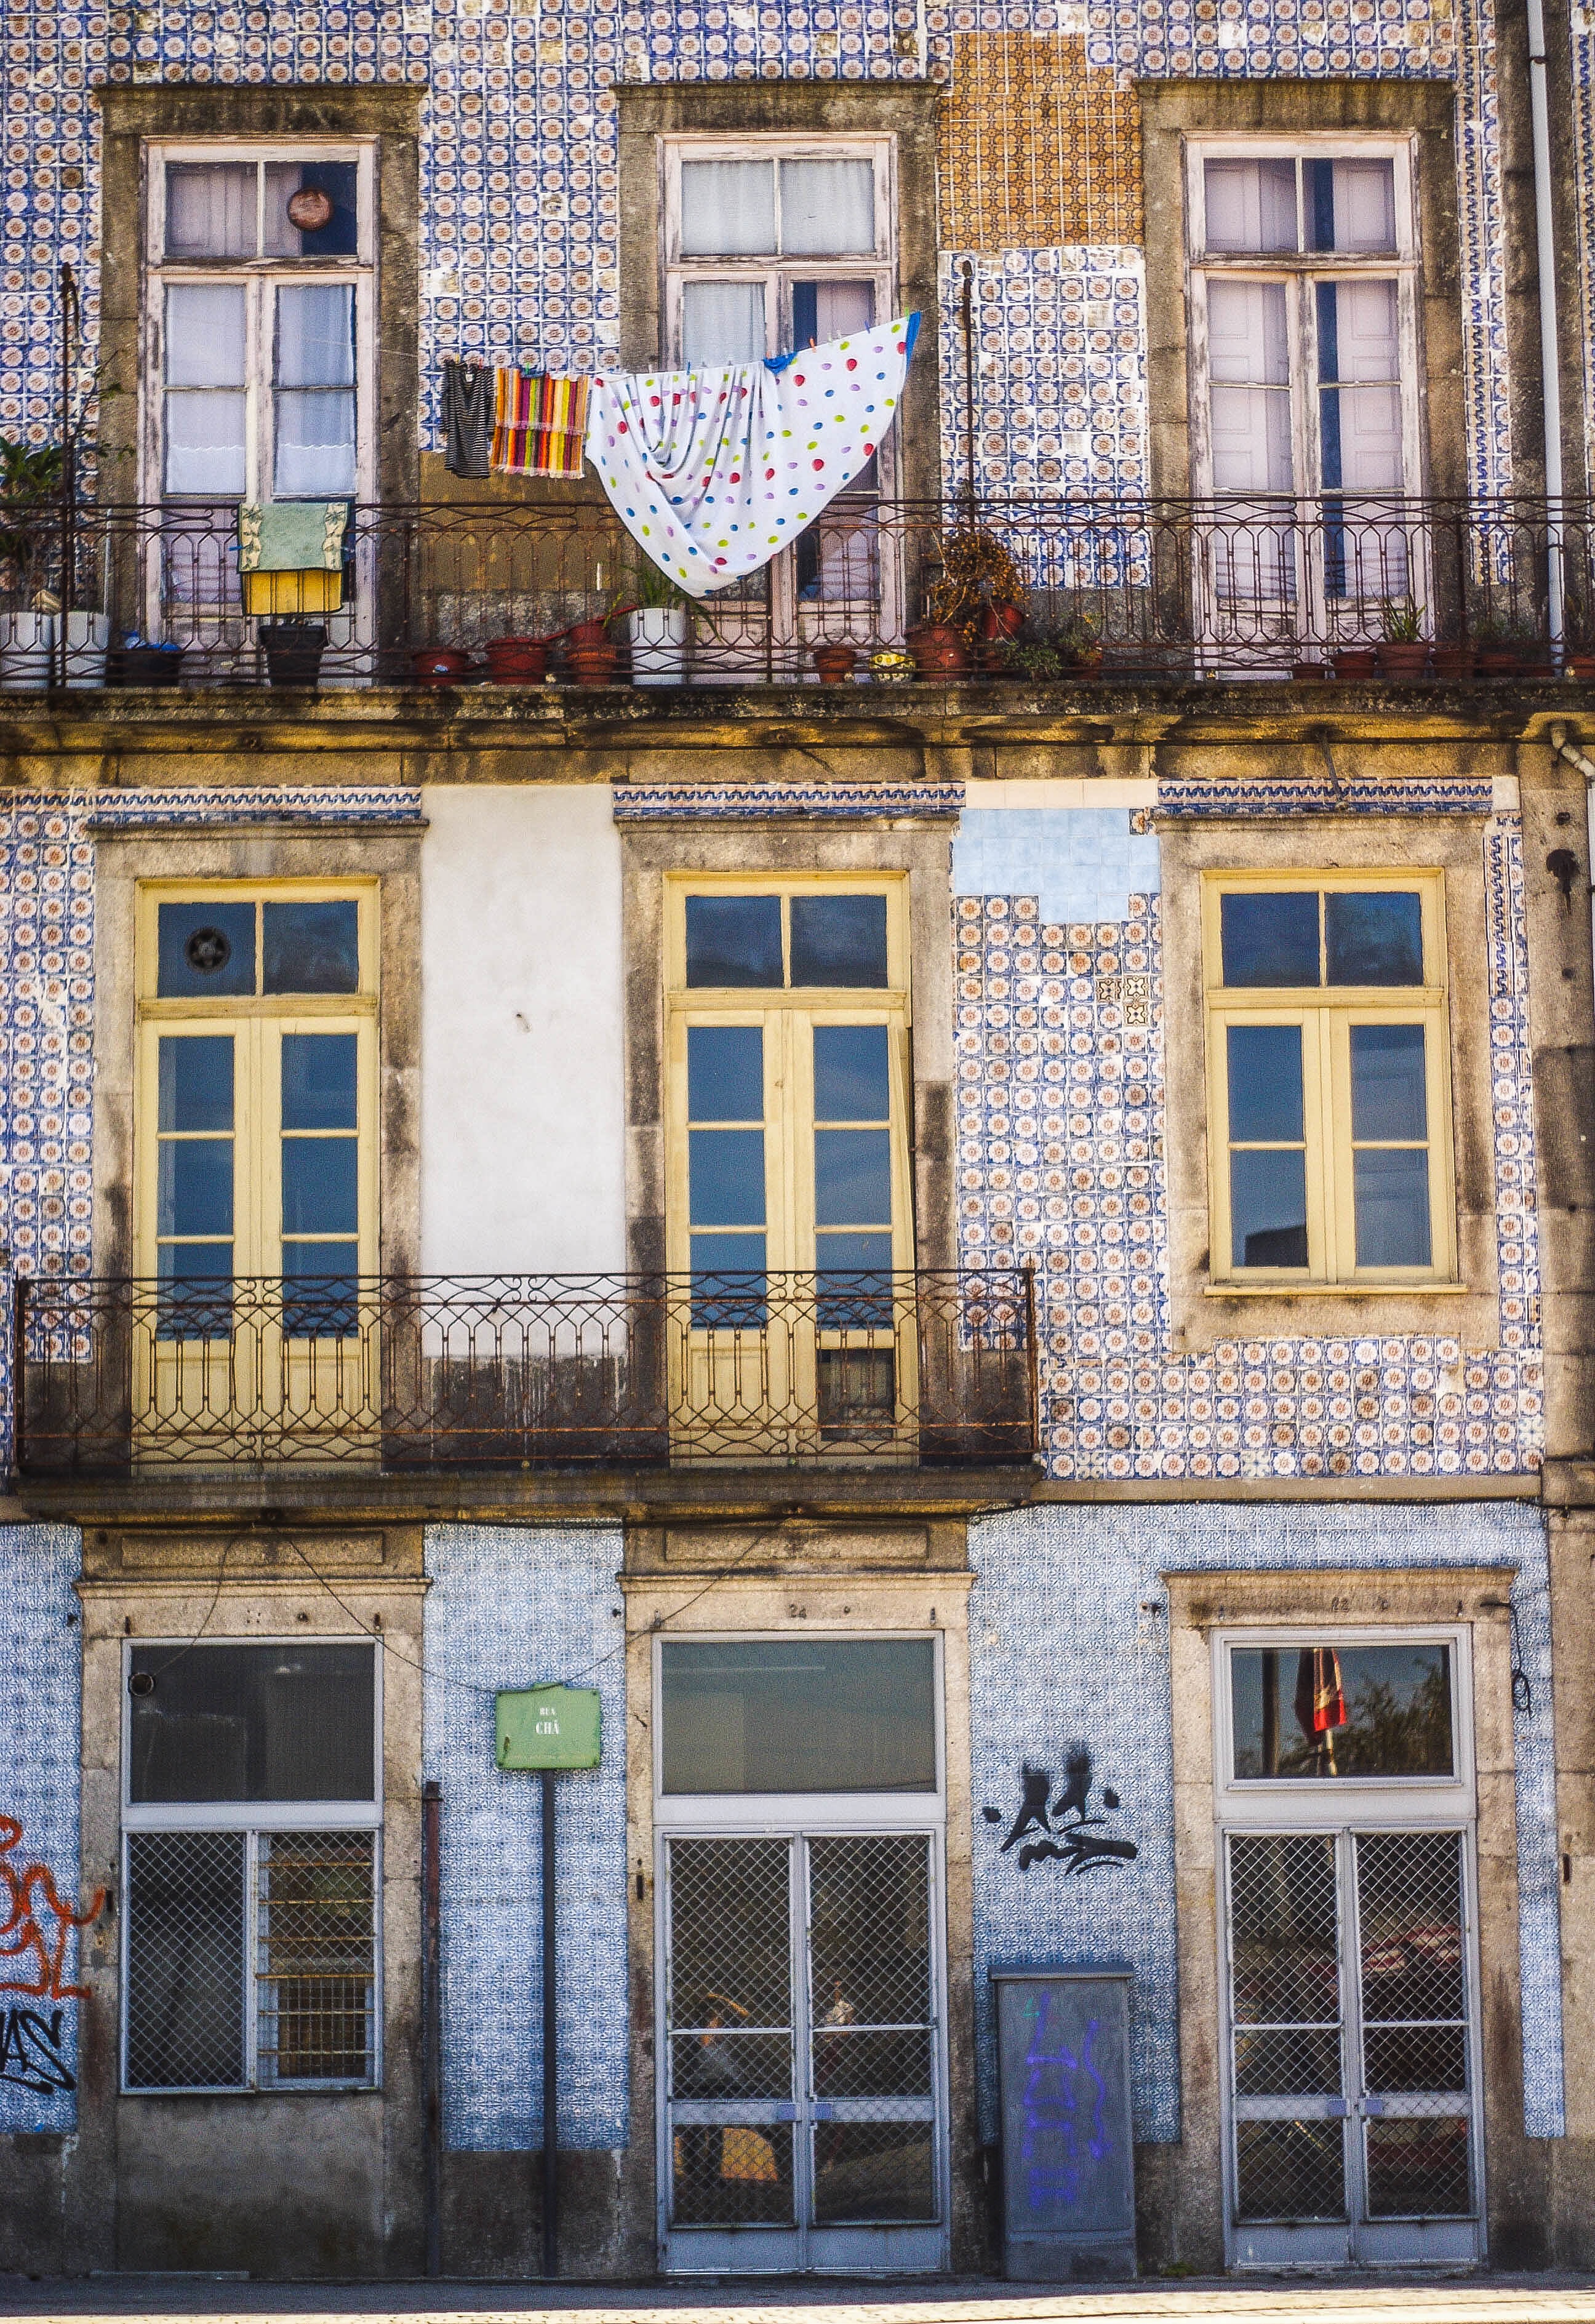
architecture, house, window, town, home, downtown, cottage, facade, property, estate, neighbourhood, urban area, residential area